Karma in Jainism

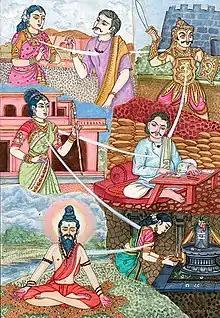
Representation of a soul undergoing reincarnation.

The karmic bondage occurs as a result of the following two processes: "āsrava" and "bandha". "Āsrava" is the inflow of karma. The karmic influx occurs when the particles are attracted to the soul on account of "yoga". "Yoga" is the vibrations of the soul due to activities of mind, speech and body. Some of these particles are then capable of interacting with a soul, and are divided into two categories: those that are karmically bondable to the soul (yogya), and those that are not bondable (aprayogya). Pūjyapāda, a renowned acharya, compares the activities through which karma flows into a soul to streams by means of which water flows into a lake. However, the "yoga" alone do not produce bondage. The karmas have effect only when they are bound to the consciousness. This binding of the karma to the consciousness is called "bandha". Out of the many causes of bondage, emotions or passions are considered as the main cause of bondage. The karmas are literally bound on account of the stickiness of the soul due to existence of various passions or mental dispositions. The passions like anger, pride, deceit and greed are called sticky ("kaṣāyas") because they act like glue in making karmic particles stick to the soul resulting in "bandha". The karmic inflow on account of "yoga" driven by passions and emotions cause a long-term inflow of karma prolonging the cycle of reincarnations. On the other hand, the karmic inflows on account of actions that are not driven by passions and emotions have only a transient, short-lived karmic effect. Hence the ancient Jain texts talk of subduing these negative emotions: